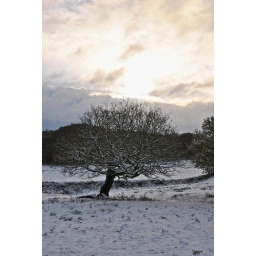
Light breaking through the clouds above a leafless snow covered tree at Bradgate Park.